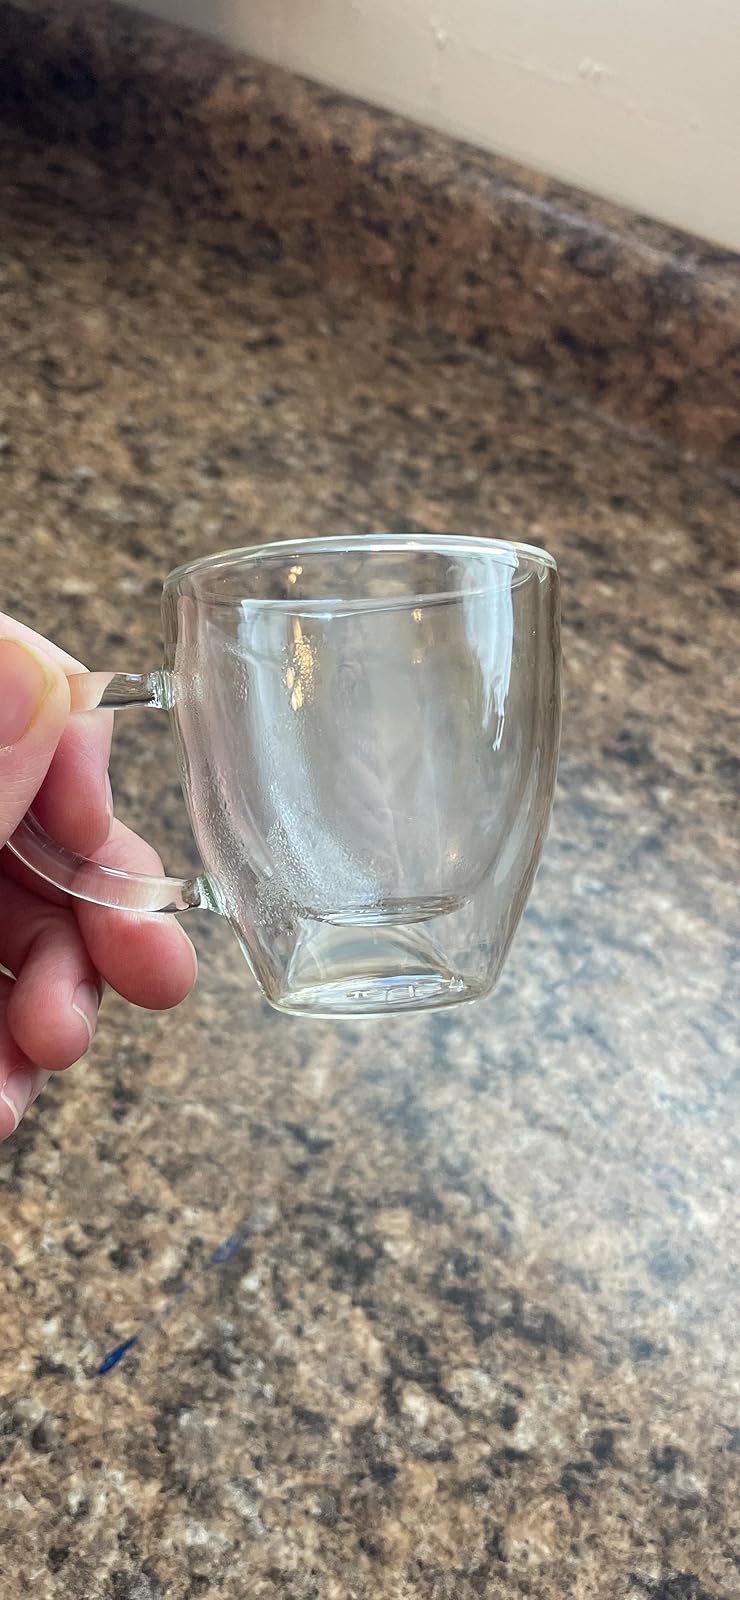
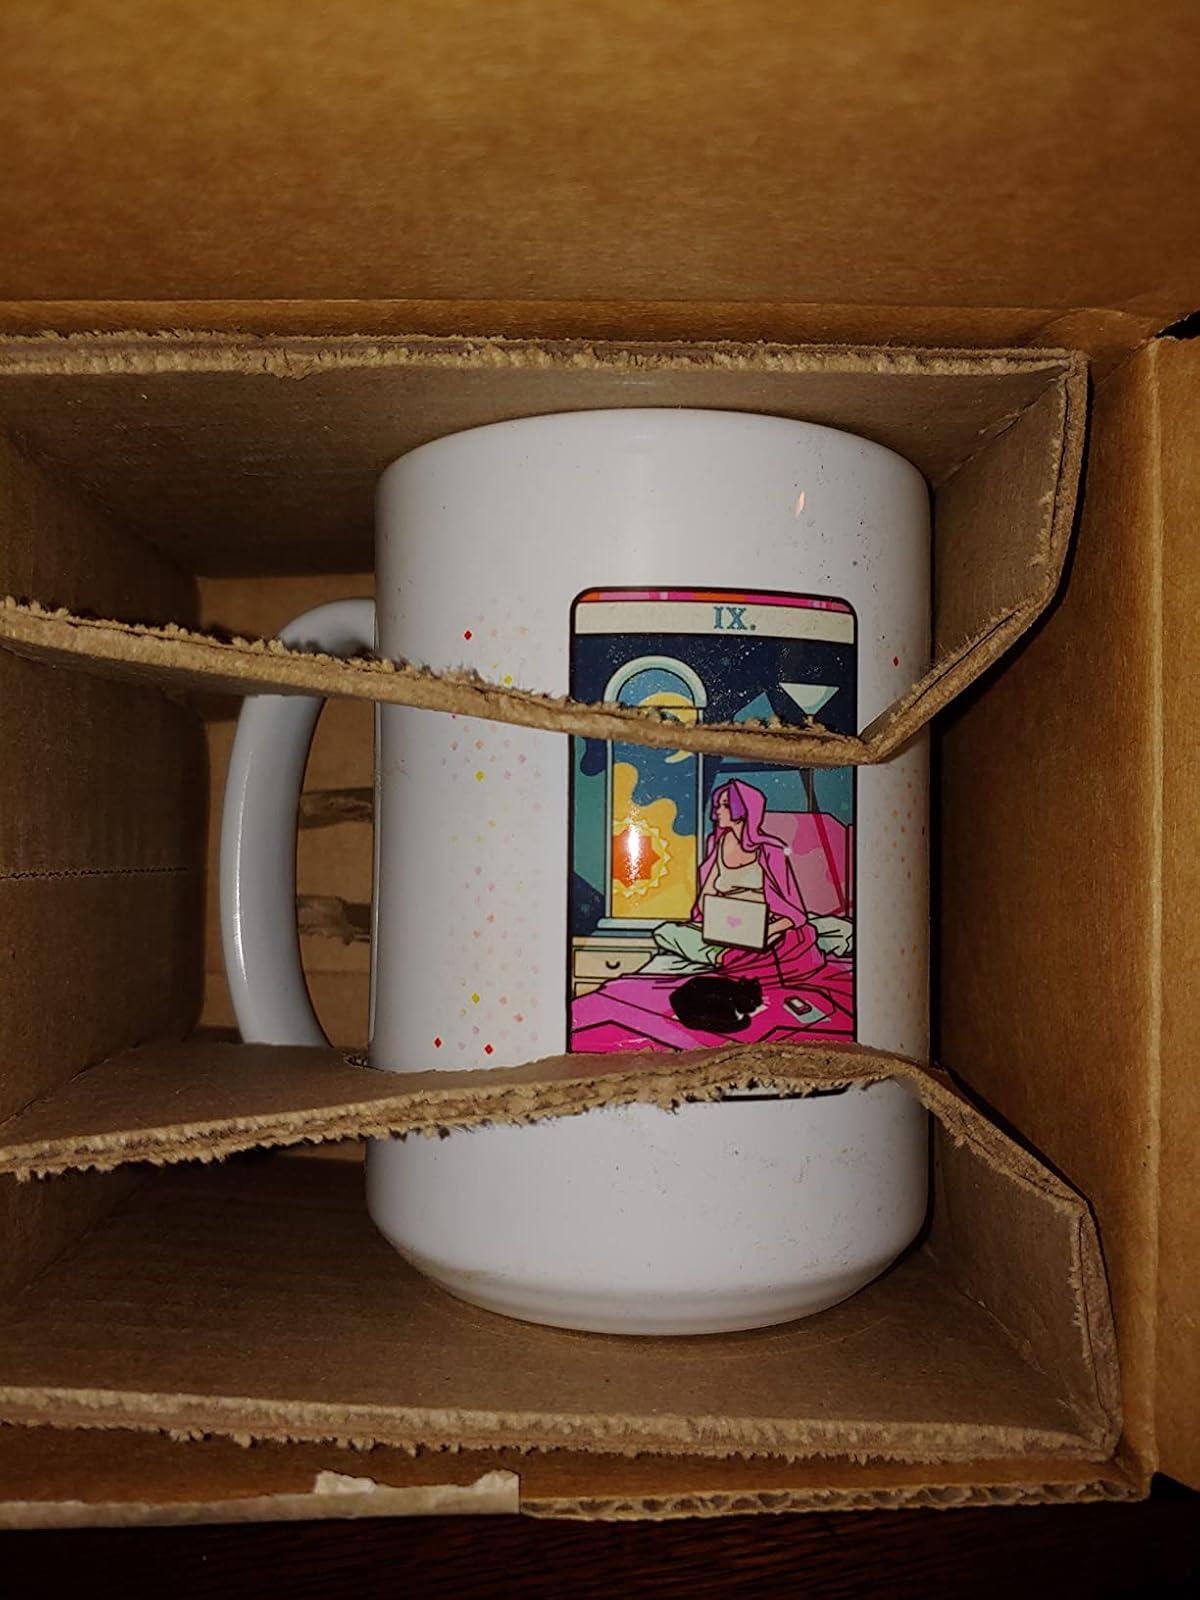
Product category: items_mug
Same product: no